Anwar Pirzada

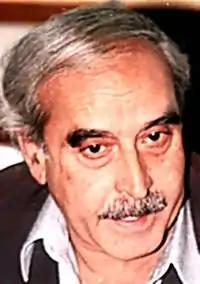
Anwar Pirzada in 2007

Anwar Pirzada (Sindhi: انور پيرزادو), was a journalist, columnist, writer and expert on Sindhi history, language and Shah Abdul Latif Bhittai's poetry.